Rumble strip

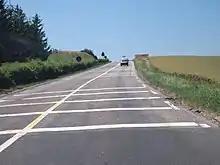
Series of French transverse rumble strips after a dangerous crossroads

As a construction zone safety measure, the effectiveness appears unclear. A 2007 Minnesota study concluded that while transverse rumble strips offer a low cost and easy-to-install option, they “did not seem to be successful at reducing approach speeds at the project sites”. A 2005 Maryland study stated: "In conclusion, although in the present study rumble strips did not produce the desired speed reduction effect, its use for work zone applications is still highly encouraged; though, not as a speed control measure but as a driver's attention-catching device."